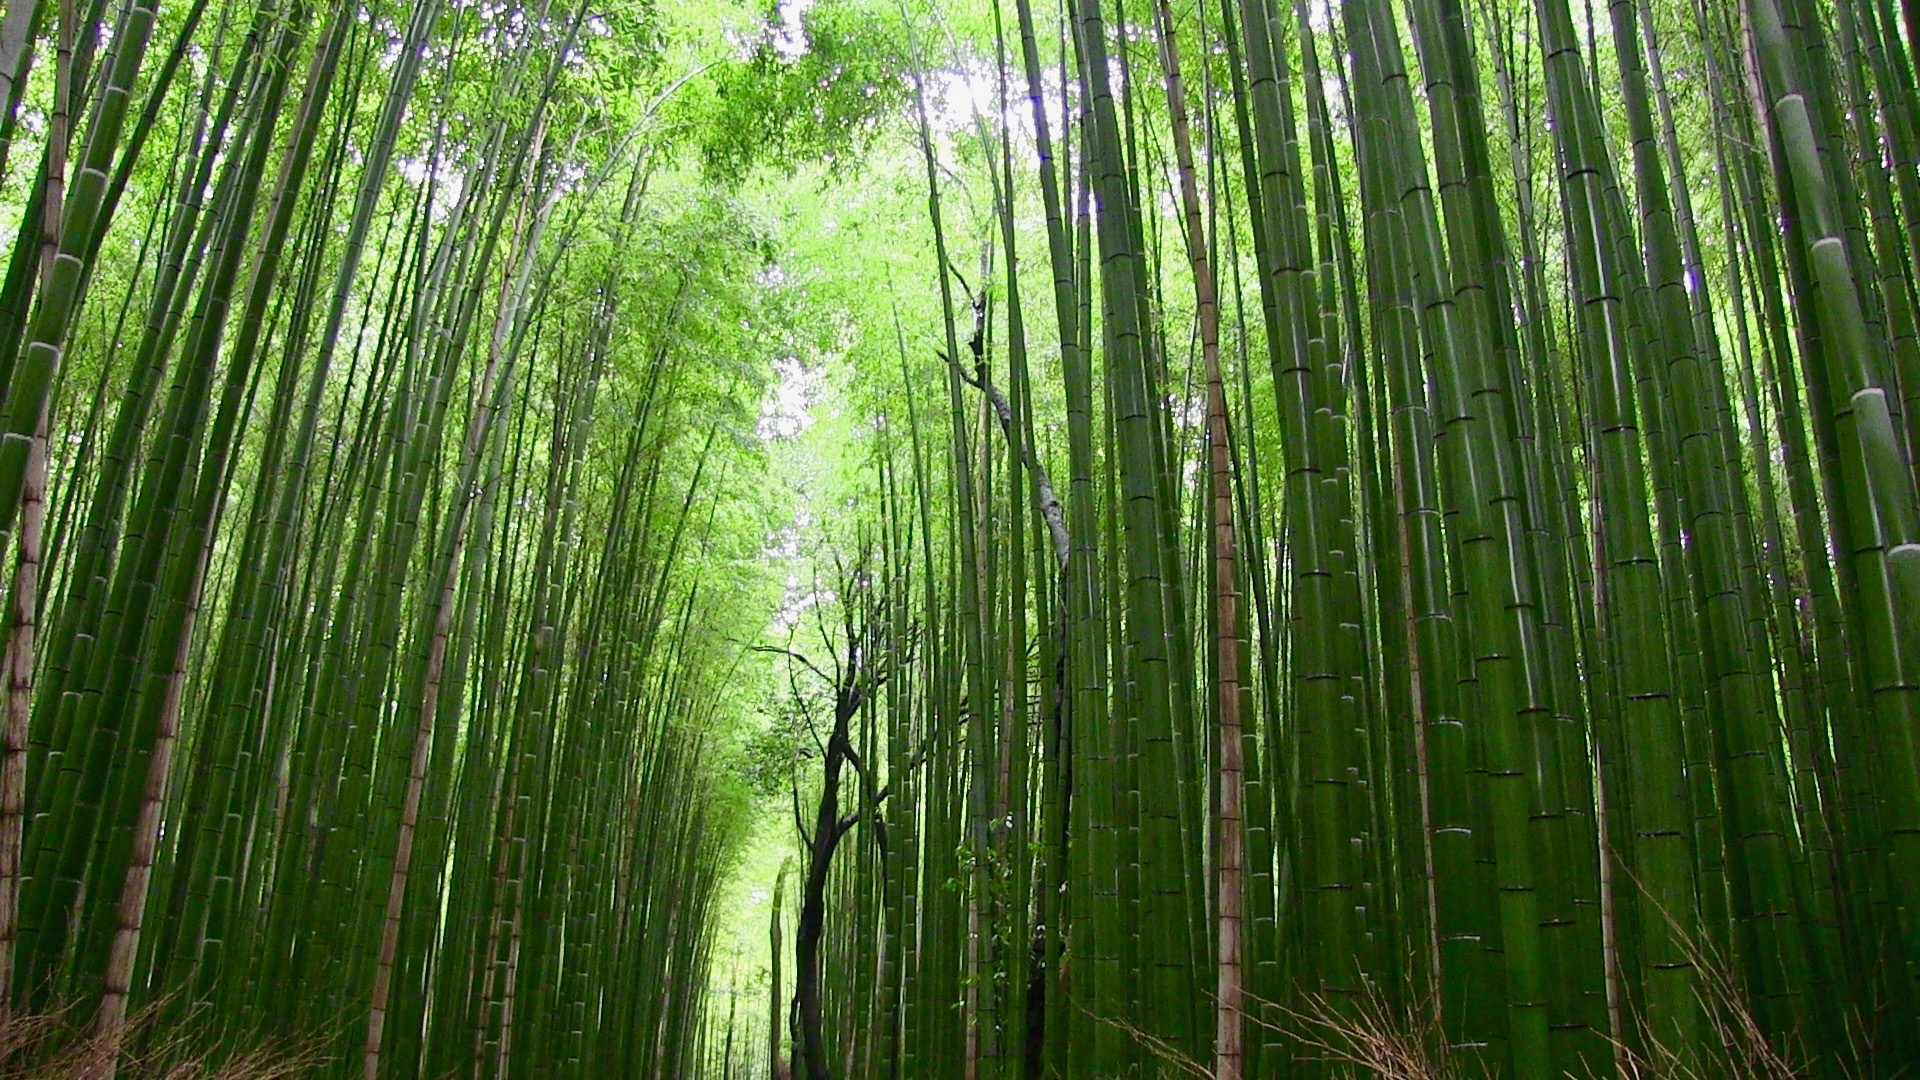
tree, forest, grass, branch, plant, sunlight, leaf, green, botany, japan, plants, vegetation, woodland, habitat, bamboo, ecosystem, biome, natural environment, grass family, plant stem, woody plant, horsetail family